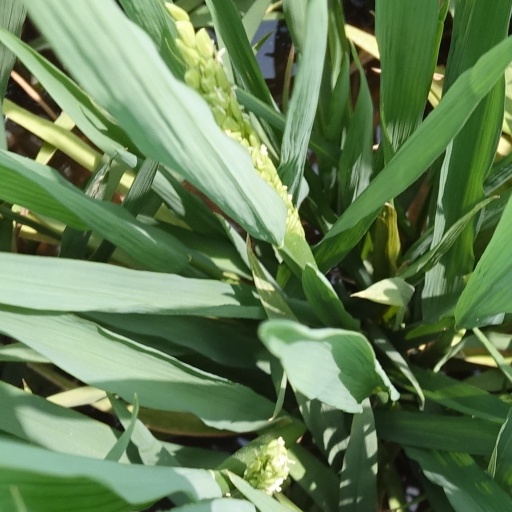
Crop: rice